Elmwood Park Historic District (Bethlehem, Pennsylvania)

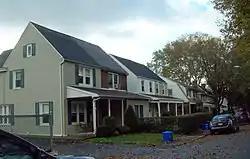
Elmwood Park Historic District, October 2011

Elmwood Park Historic District is a historic housing development in Bethlehem, Pennsylvania roughly bounded by Goepp Circle, Woodruff St., Park Pl., and Carson St. The 68 houses in the district were built of brick, clapboard, and stucco from 1917 to 1920.